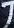
Number: 7